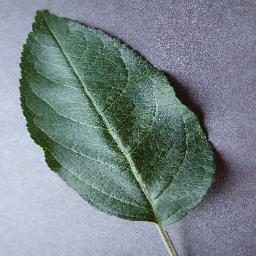
Label: Apple___healthy